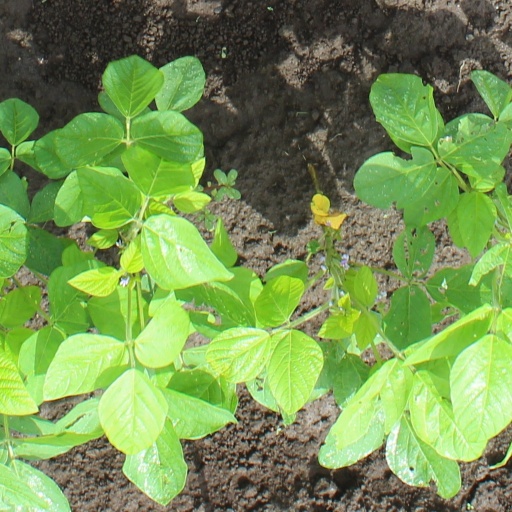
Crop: soybean